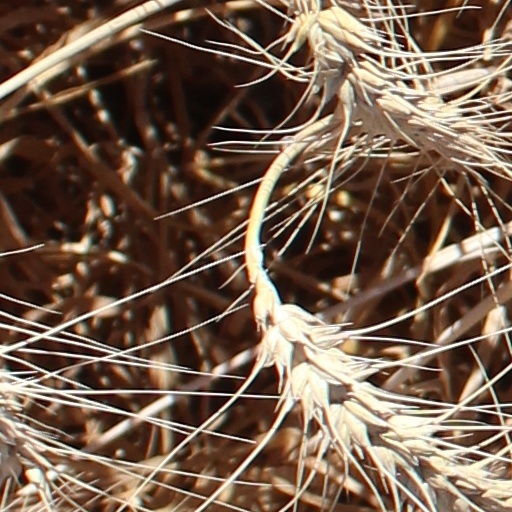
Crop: wheat